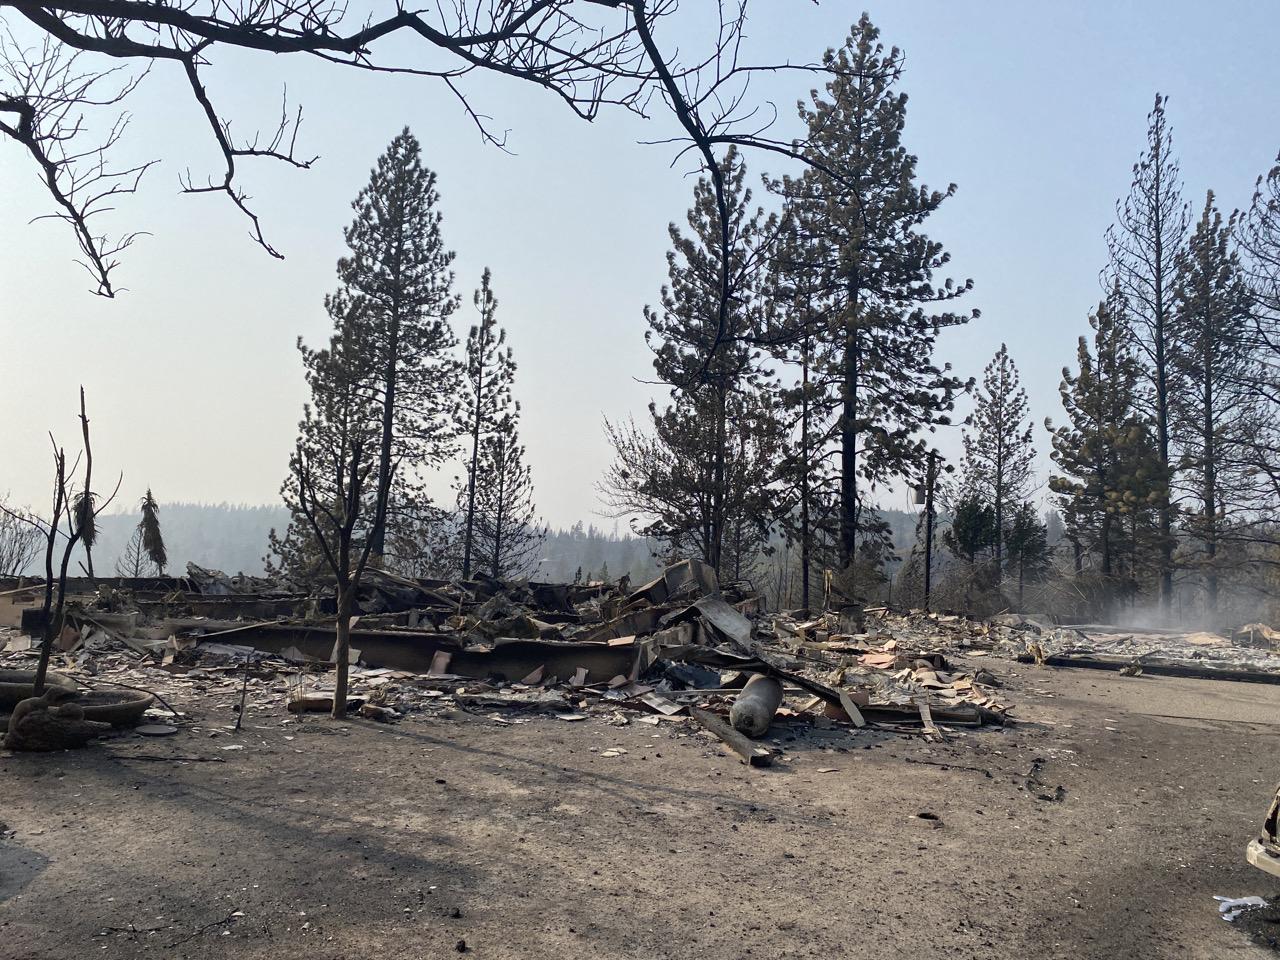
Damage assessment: destroyed